Largo do Machado

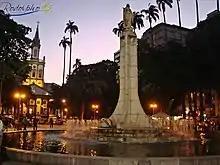
Largo do Machado

Largo do Machado is a square located on the border of the Catete, Flamengo and Laranjeiras neighborhoods in the city of Rio de Janeiro, Brazil.